Louis Eugène Marie Bautain

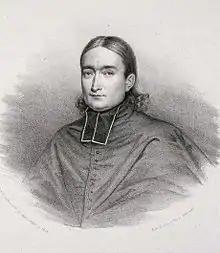
Louis Eugène Marie Bautain

Louis Eugène Marie Bautain (17 February 179615 October 1867), was a French philosopher and theologian.